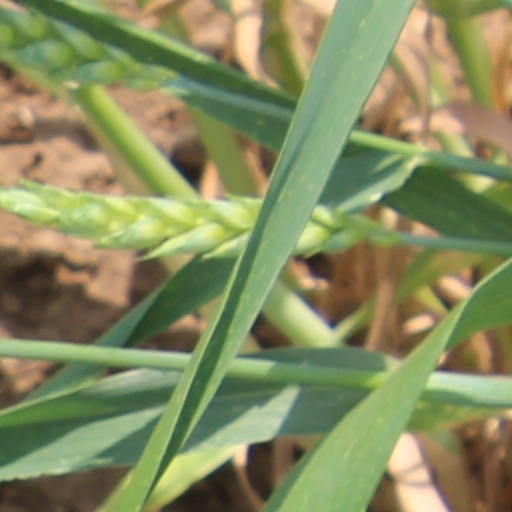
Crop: wheat